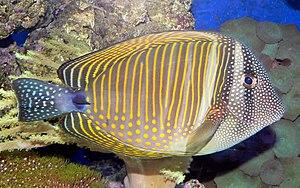
Le Chirurgien-voilier est une espèce de poisson de la famille des Acanthuridae.
Zebrasoma est un genre de la famille des poissons chirurgiens.